Ivonne Coll

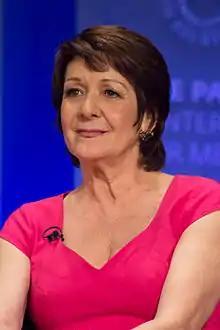
Coll at the 2015 PaleyFest presentation for "Jane the Virgin"

Ivonne Coll Mendoza (born June 18, 1947) is a Puerto Rican actress and beauty pageant titleholder. She was crowned Miss Puerto Rico 1967 and competed in the Miss Universe 1967 pageant but did not place. She later became an actress, appearing in films such as "The Godfather Part II" and "Lean on Me" and television series including "Switched at Birth", "Glee", and "Teen Wolf". From 2014 to 2019, Coll starred as Alba Villanueva in the CW comedy-drama series "Jane the Virgin".